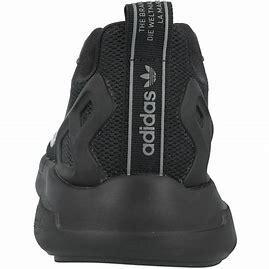
Brand: Adidas
Model: ZX 2K Flux